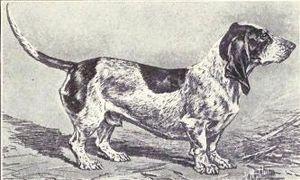
Le basset bleu de Gascogne est une race de chien de chasse originaire de France. C'est un chien courant de type basset, fortement charpenté, à la robe bleue ardoisé marquée de taches noires et feu. C'est à l'origine un chien de chasse, bien qu'il soit à présent utilisé plus fréquemment comme chien de compagnie.